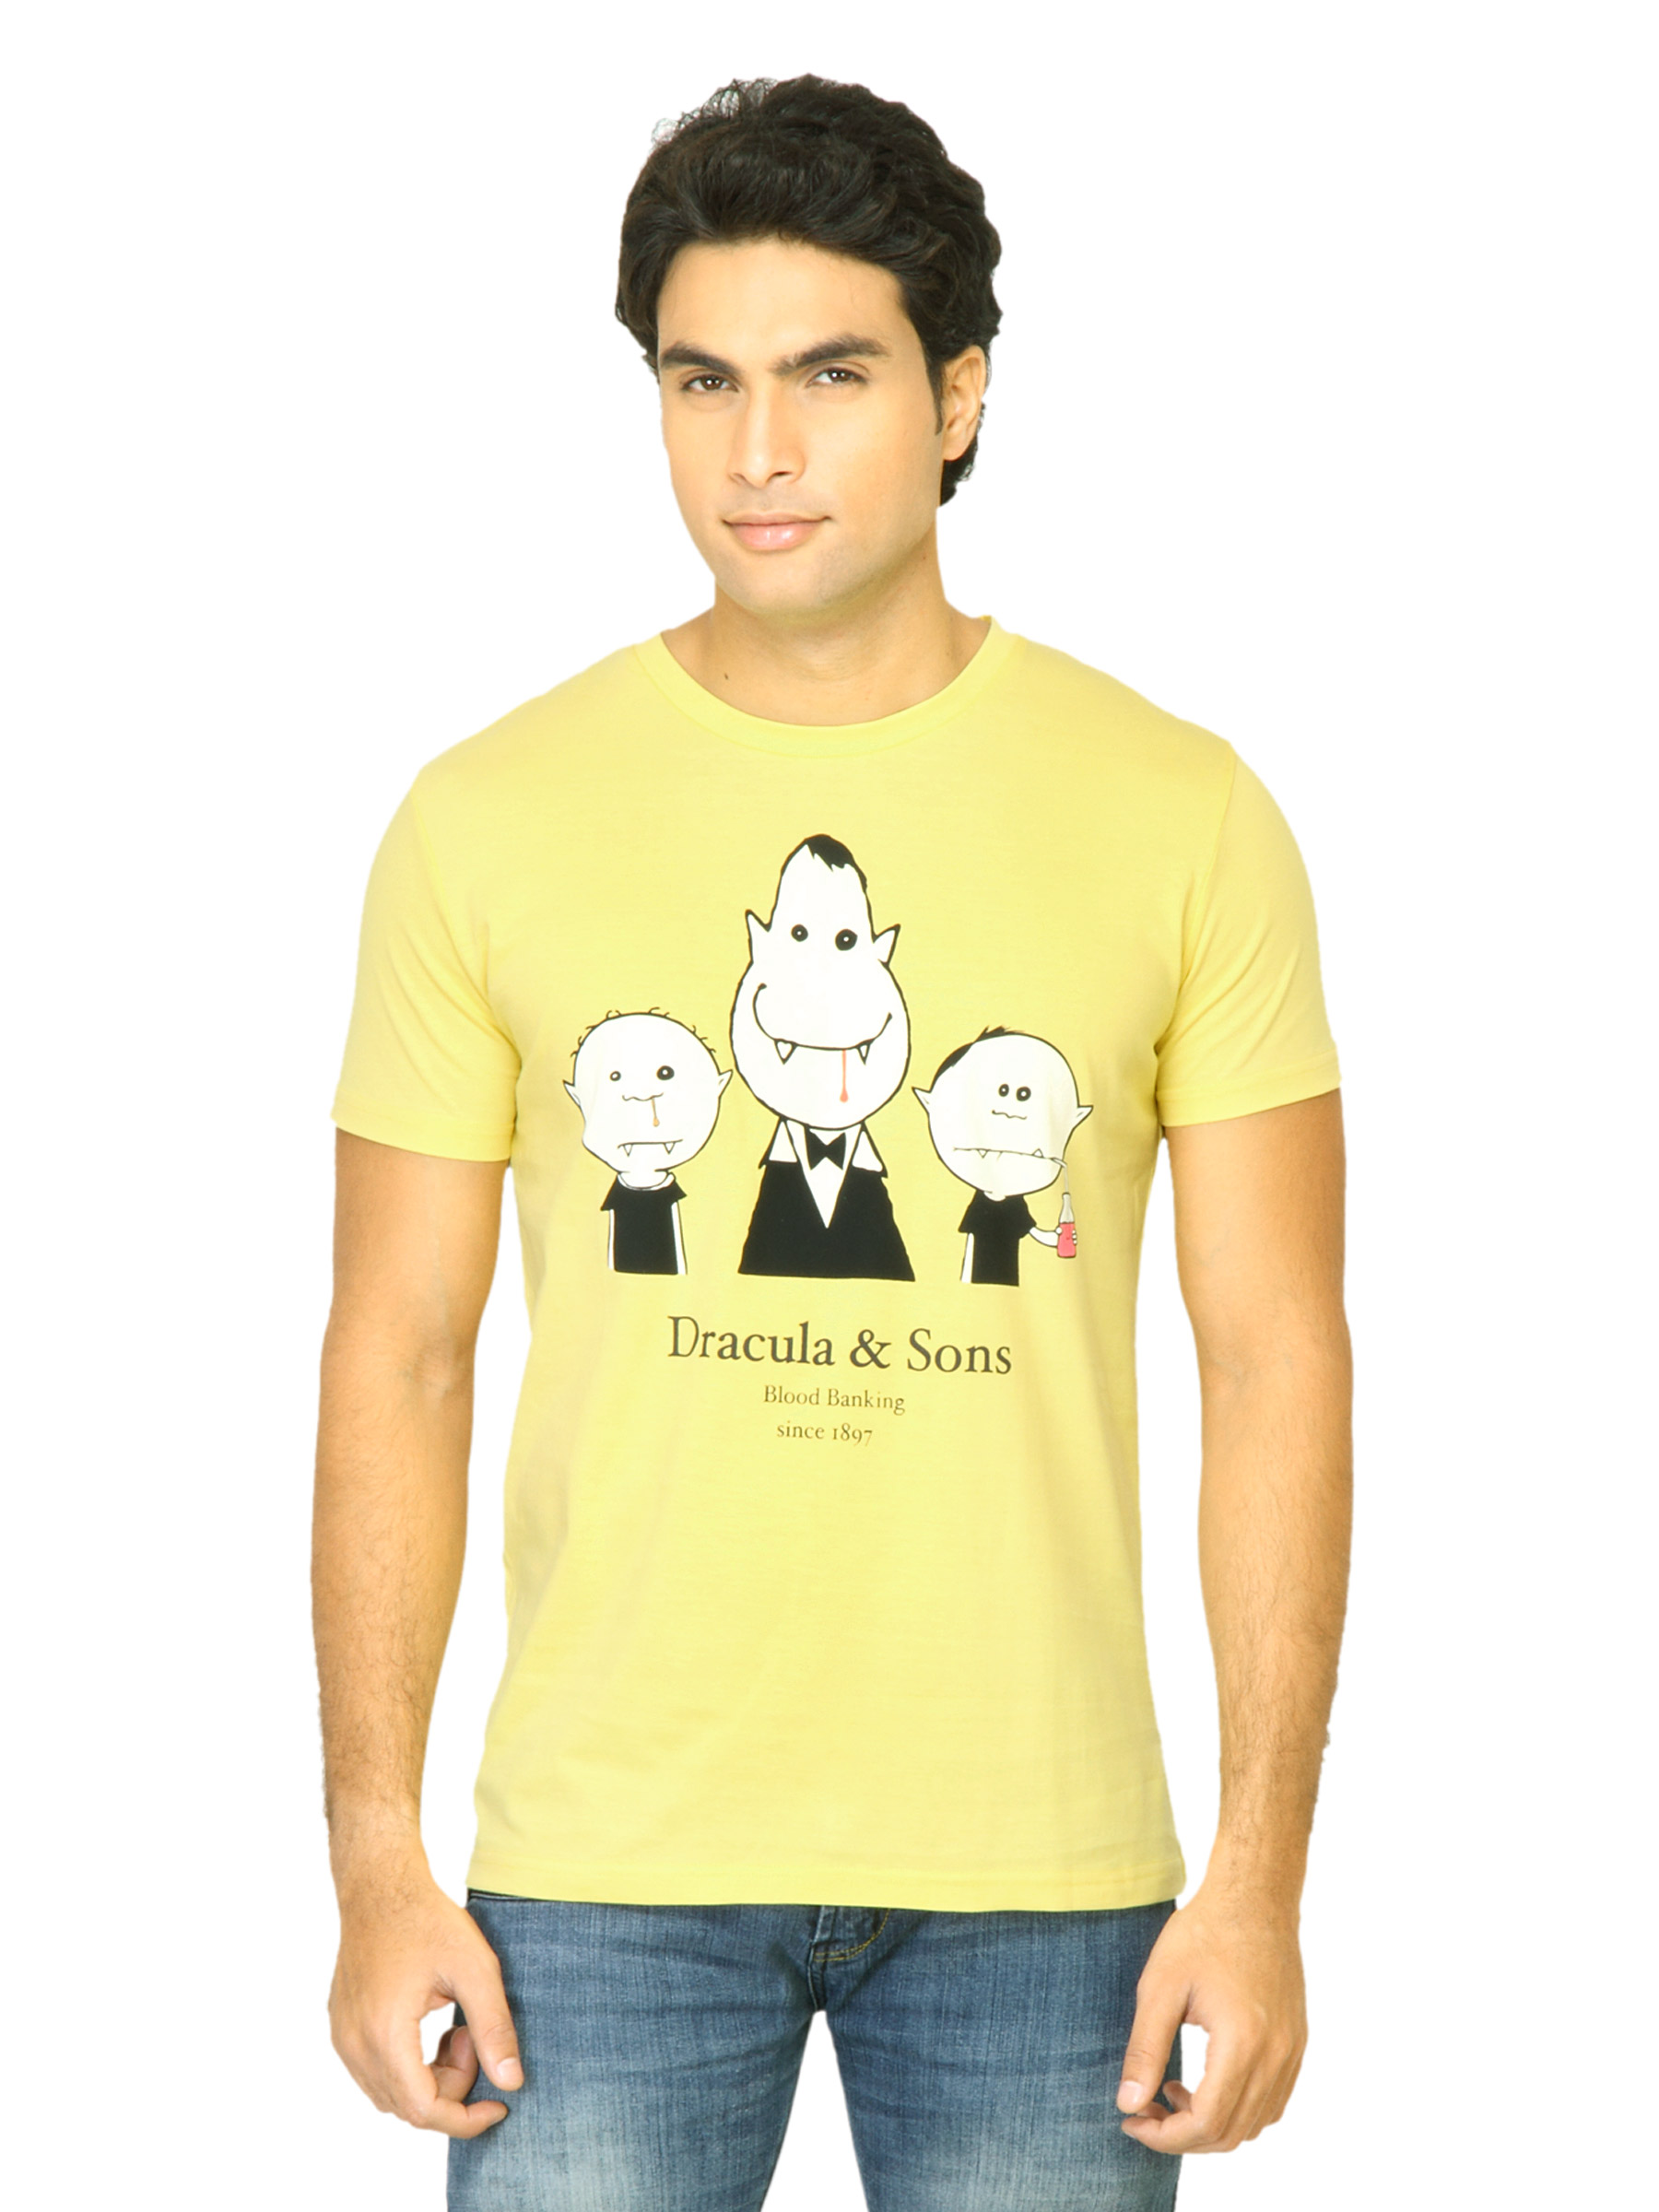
Chimp Men Printed Yellow Tshirt
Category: Apparel / Topwear / Tshirts
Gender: Men
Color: Yellow
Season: Fall 2011
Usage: Casual